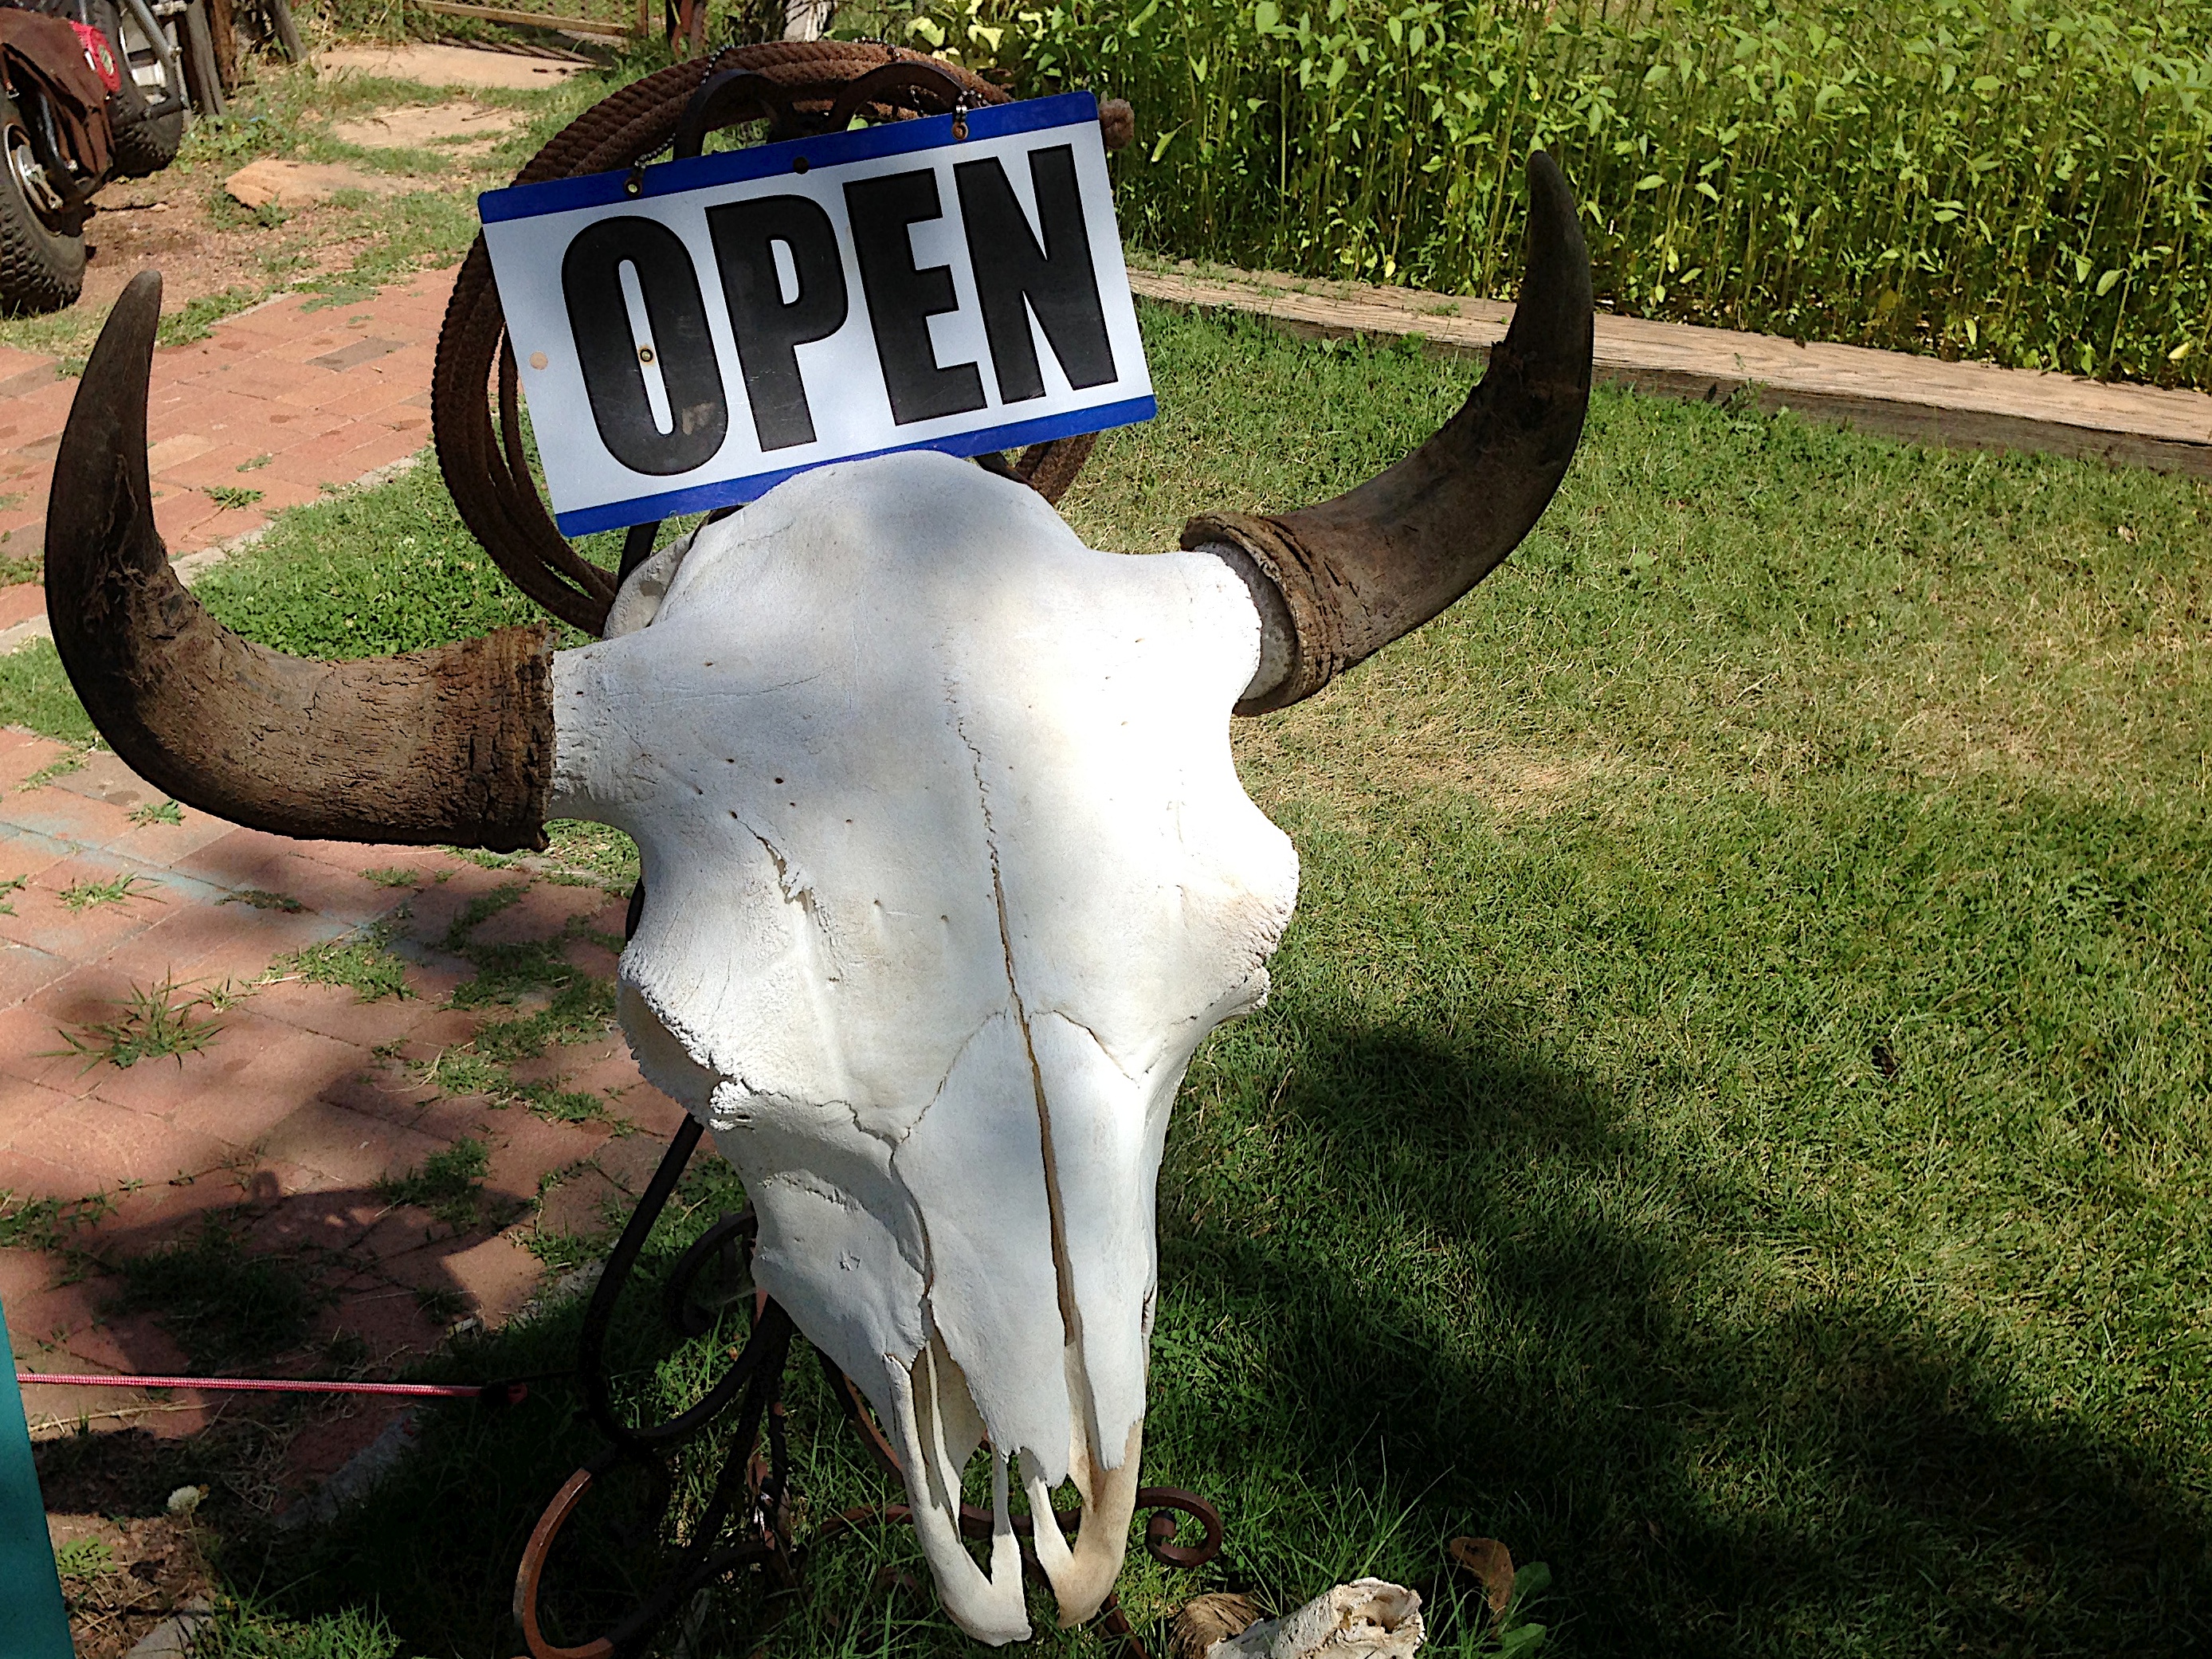
open, horn, mammal, sculpture, art, cattle like mammal